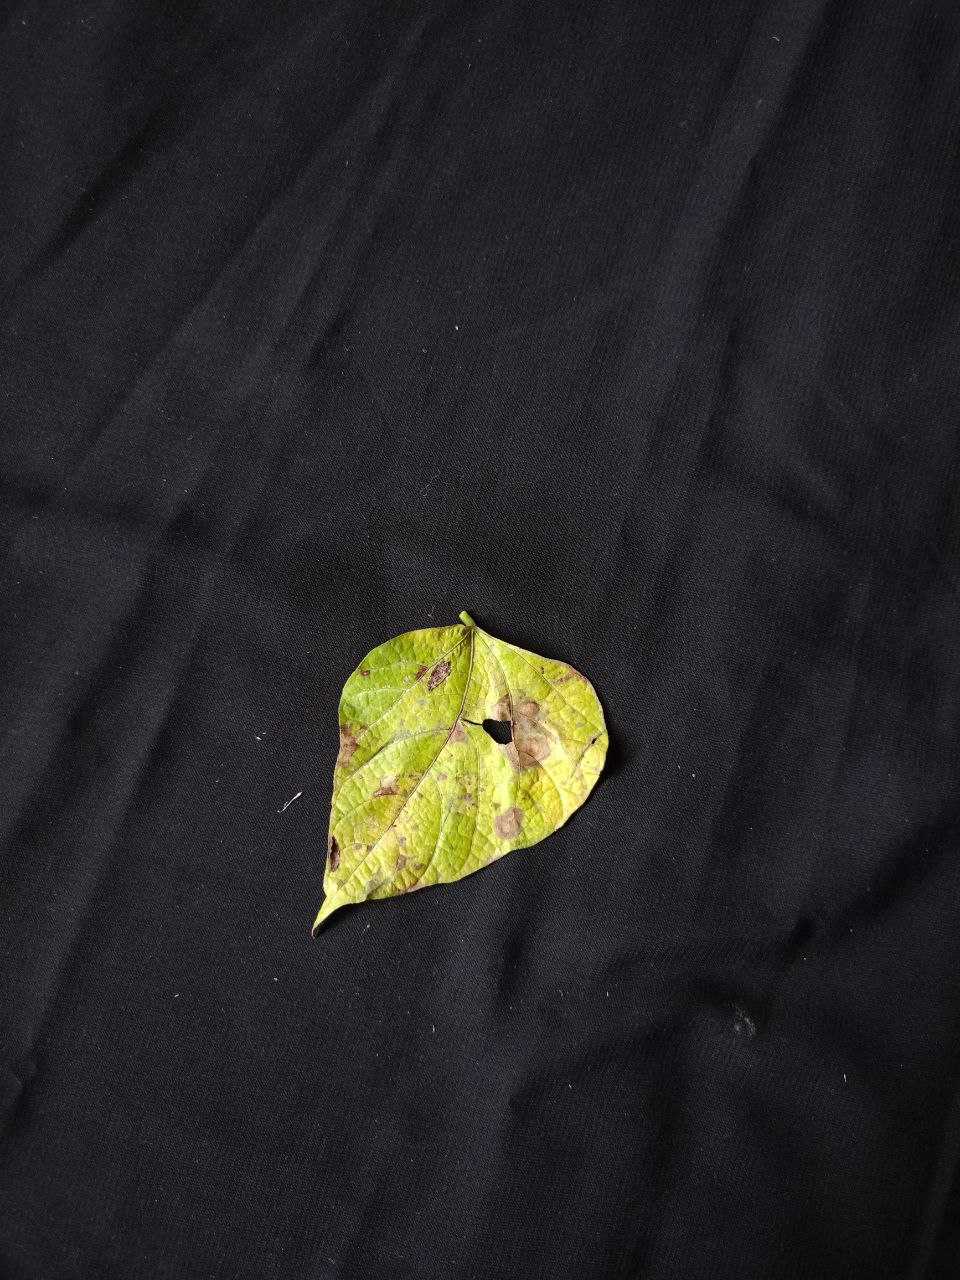
Crop: bean
Leaf condition: Blight